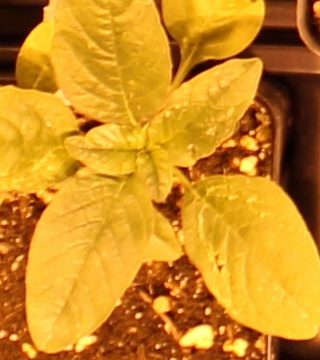
Label: Waterhemp